Muroran Main Line

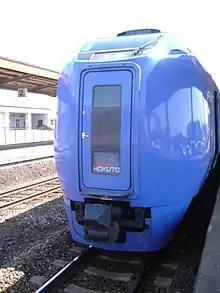
A "Super Hokuto" limited express train

The section between Oshamambe and Numanohata is the part of the main link route between Sapporo and Hakodate. As such, the limited express trains "Super Hokuto" and "Hokuto" run between two cities once per 1 to 2 hours, as well as "Suzuran" between Sapporo and Muroran.